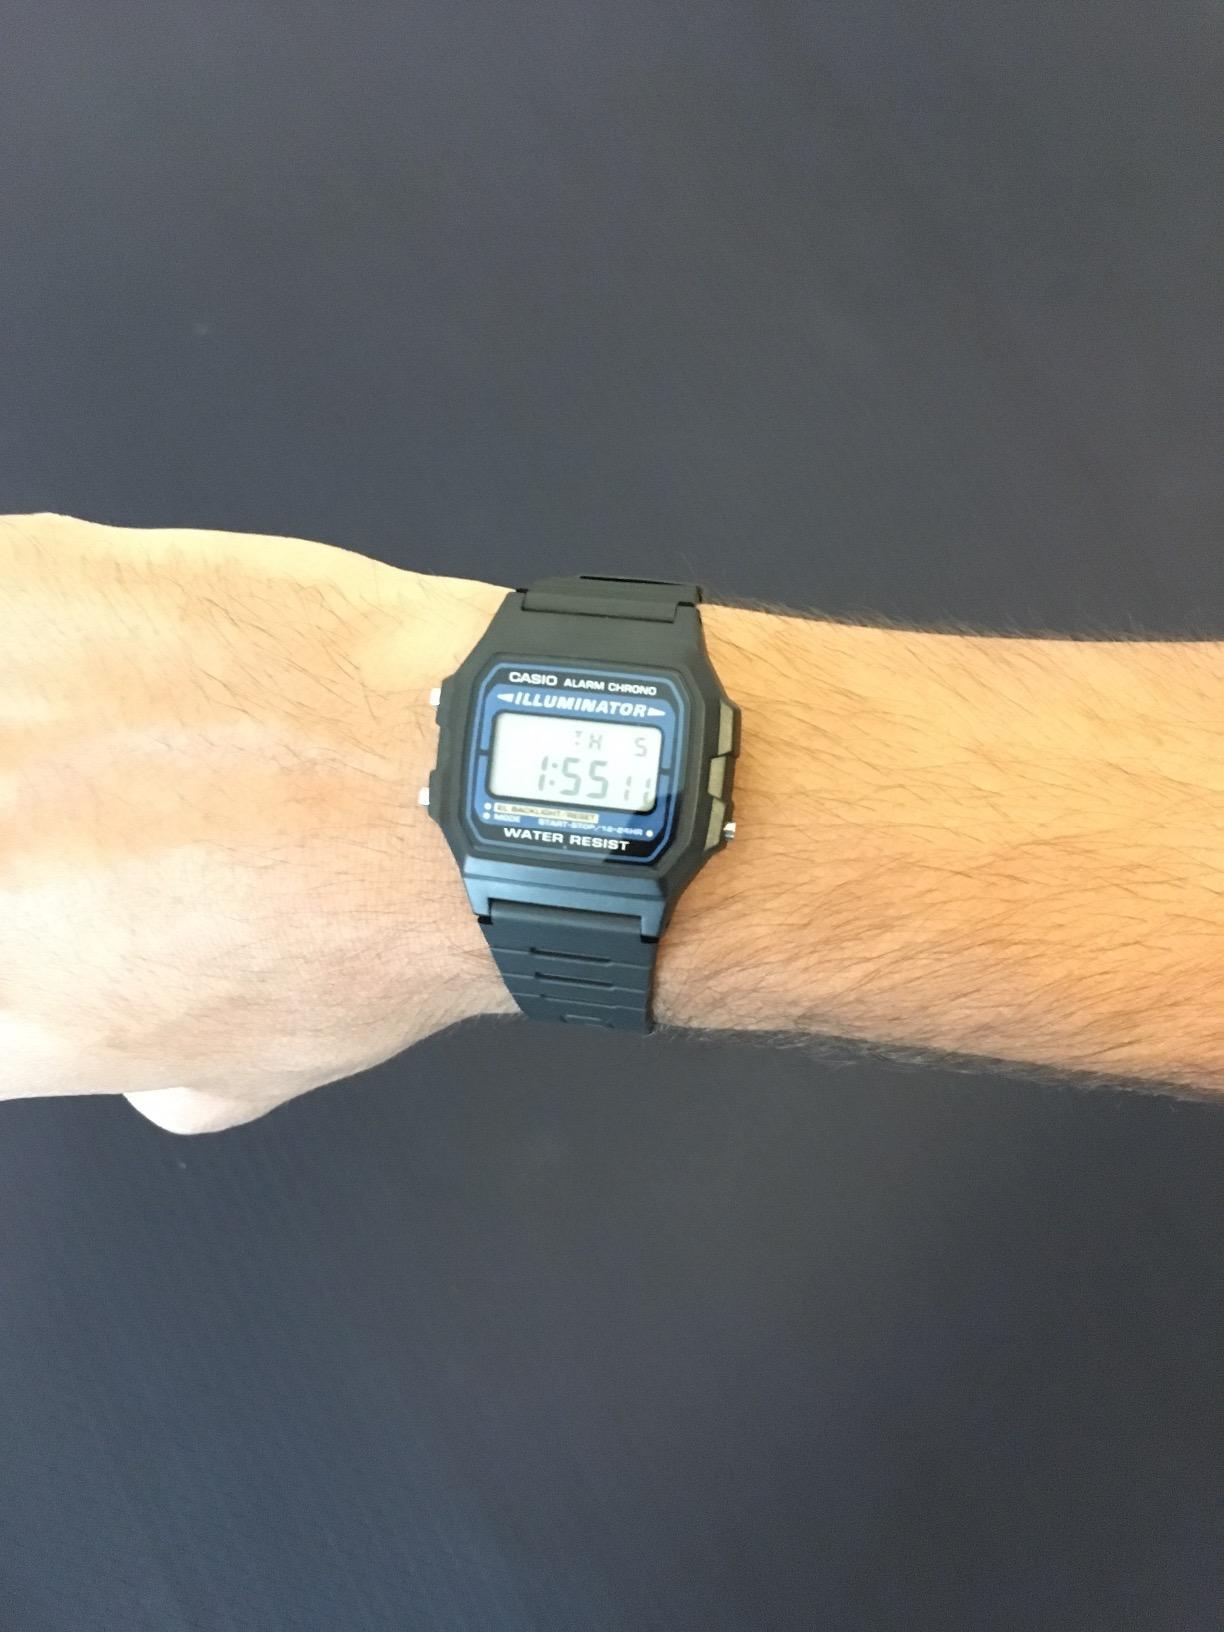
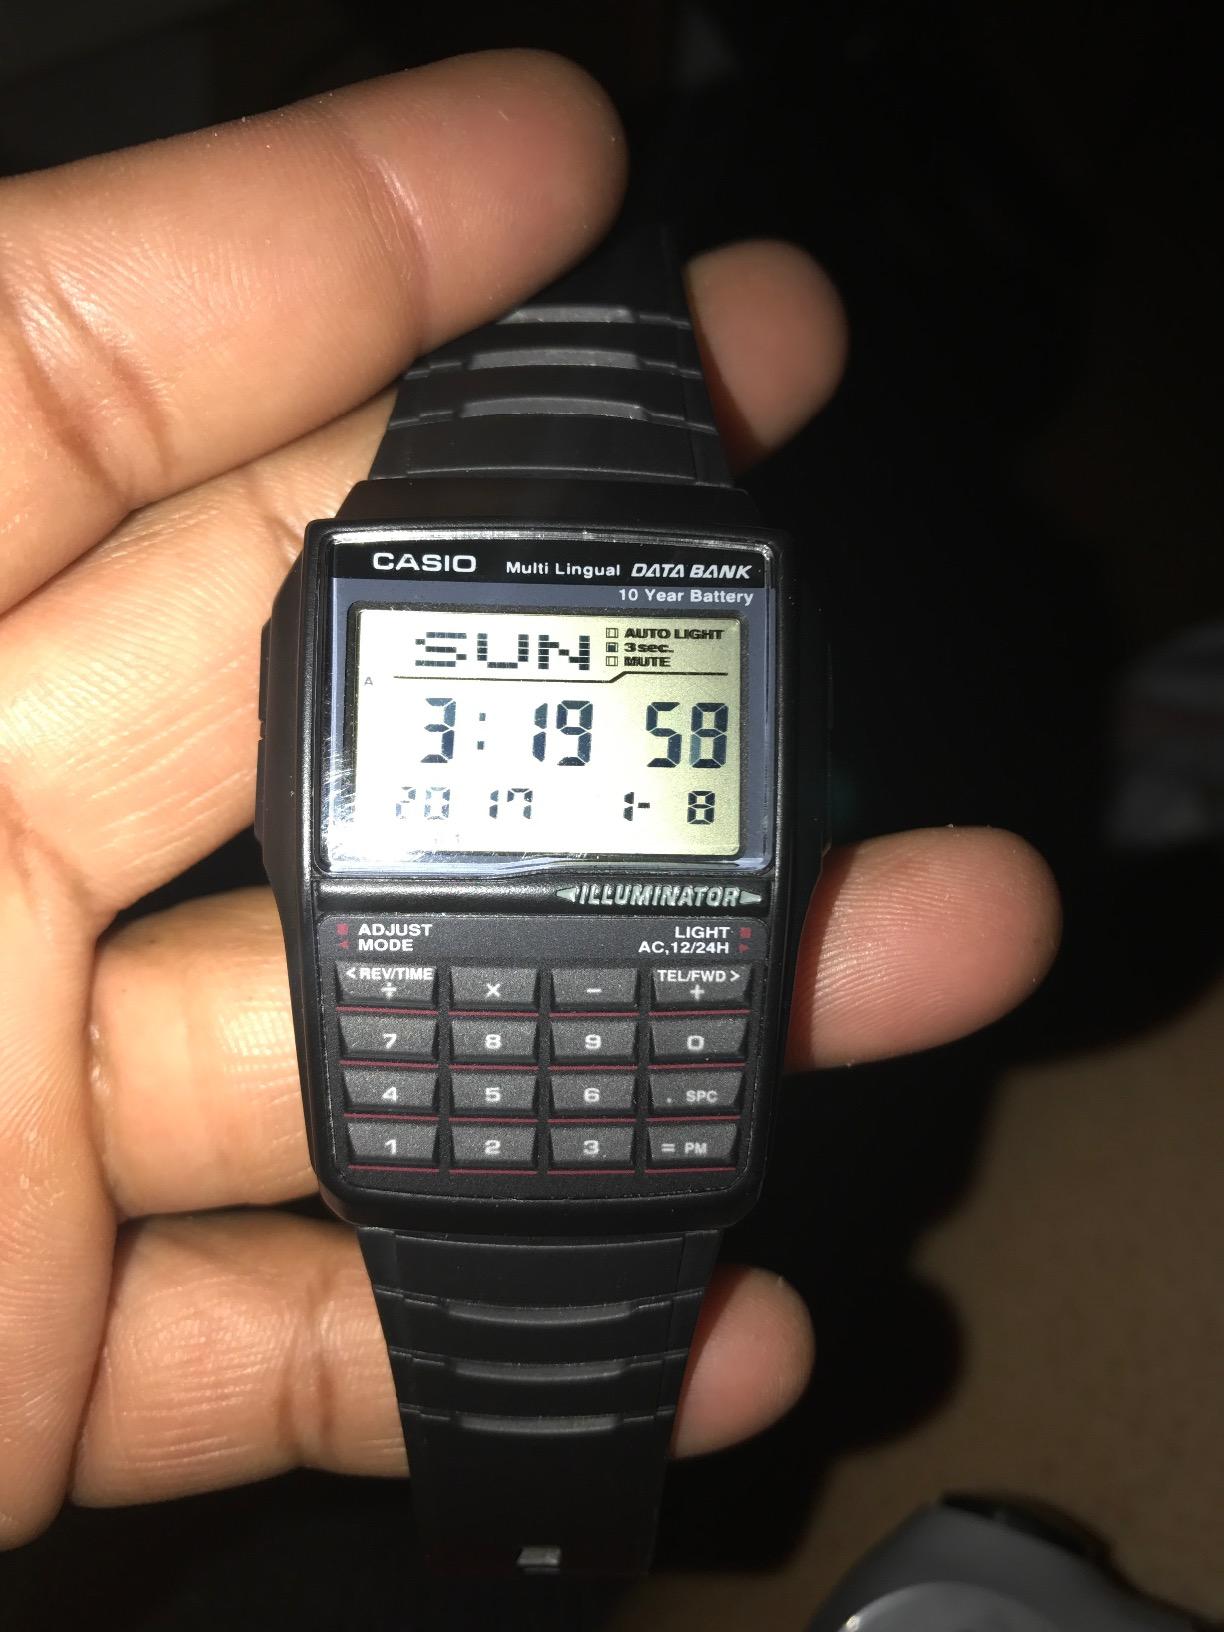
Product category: accessories_watch
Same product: no